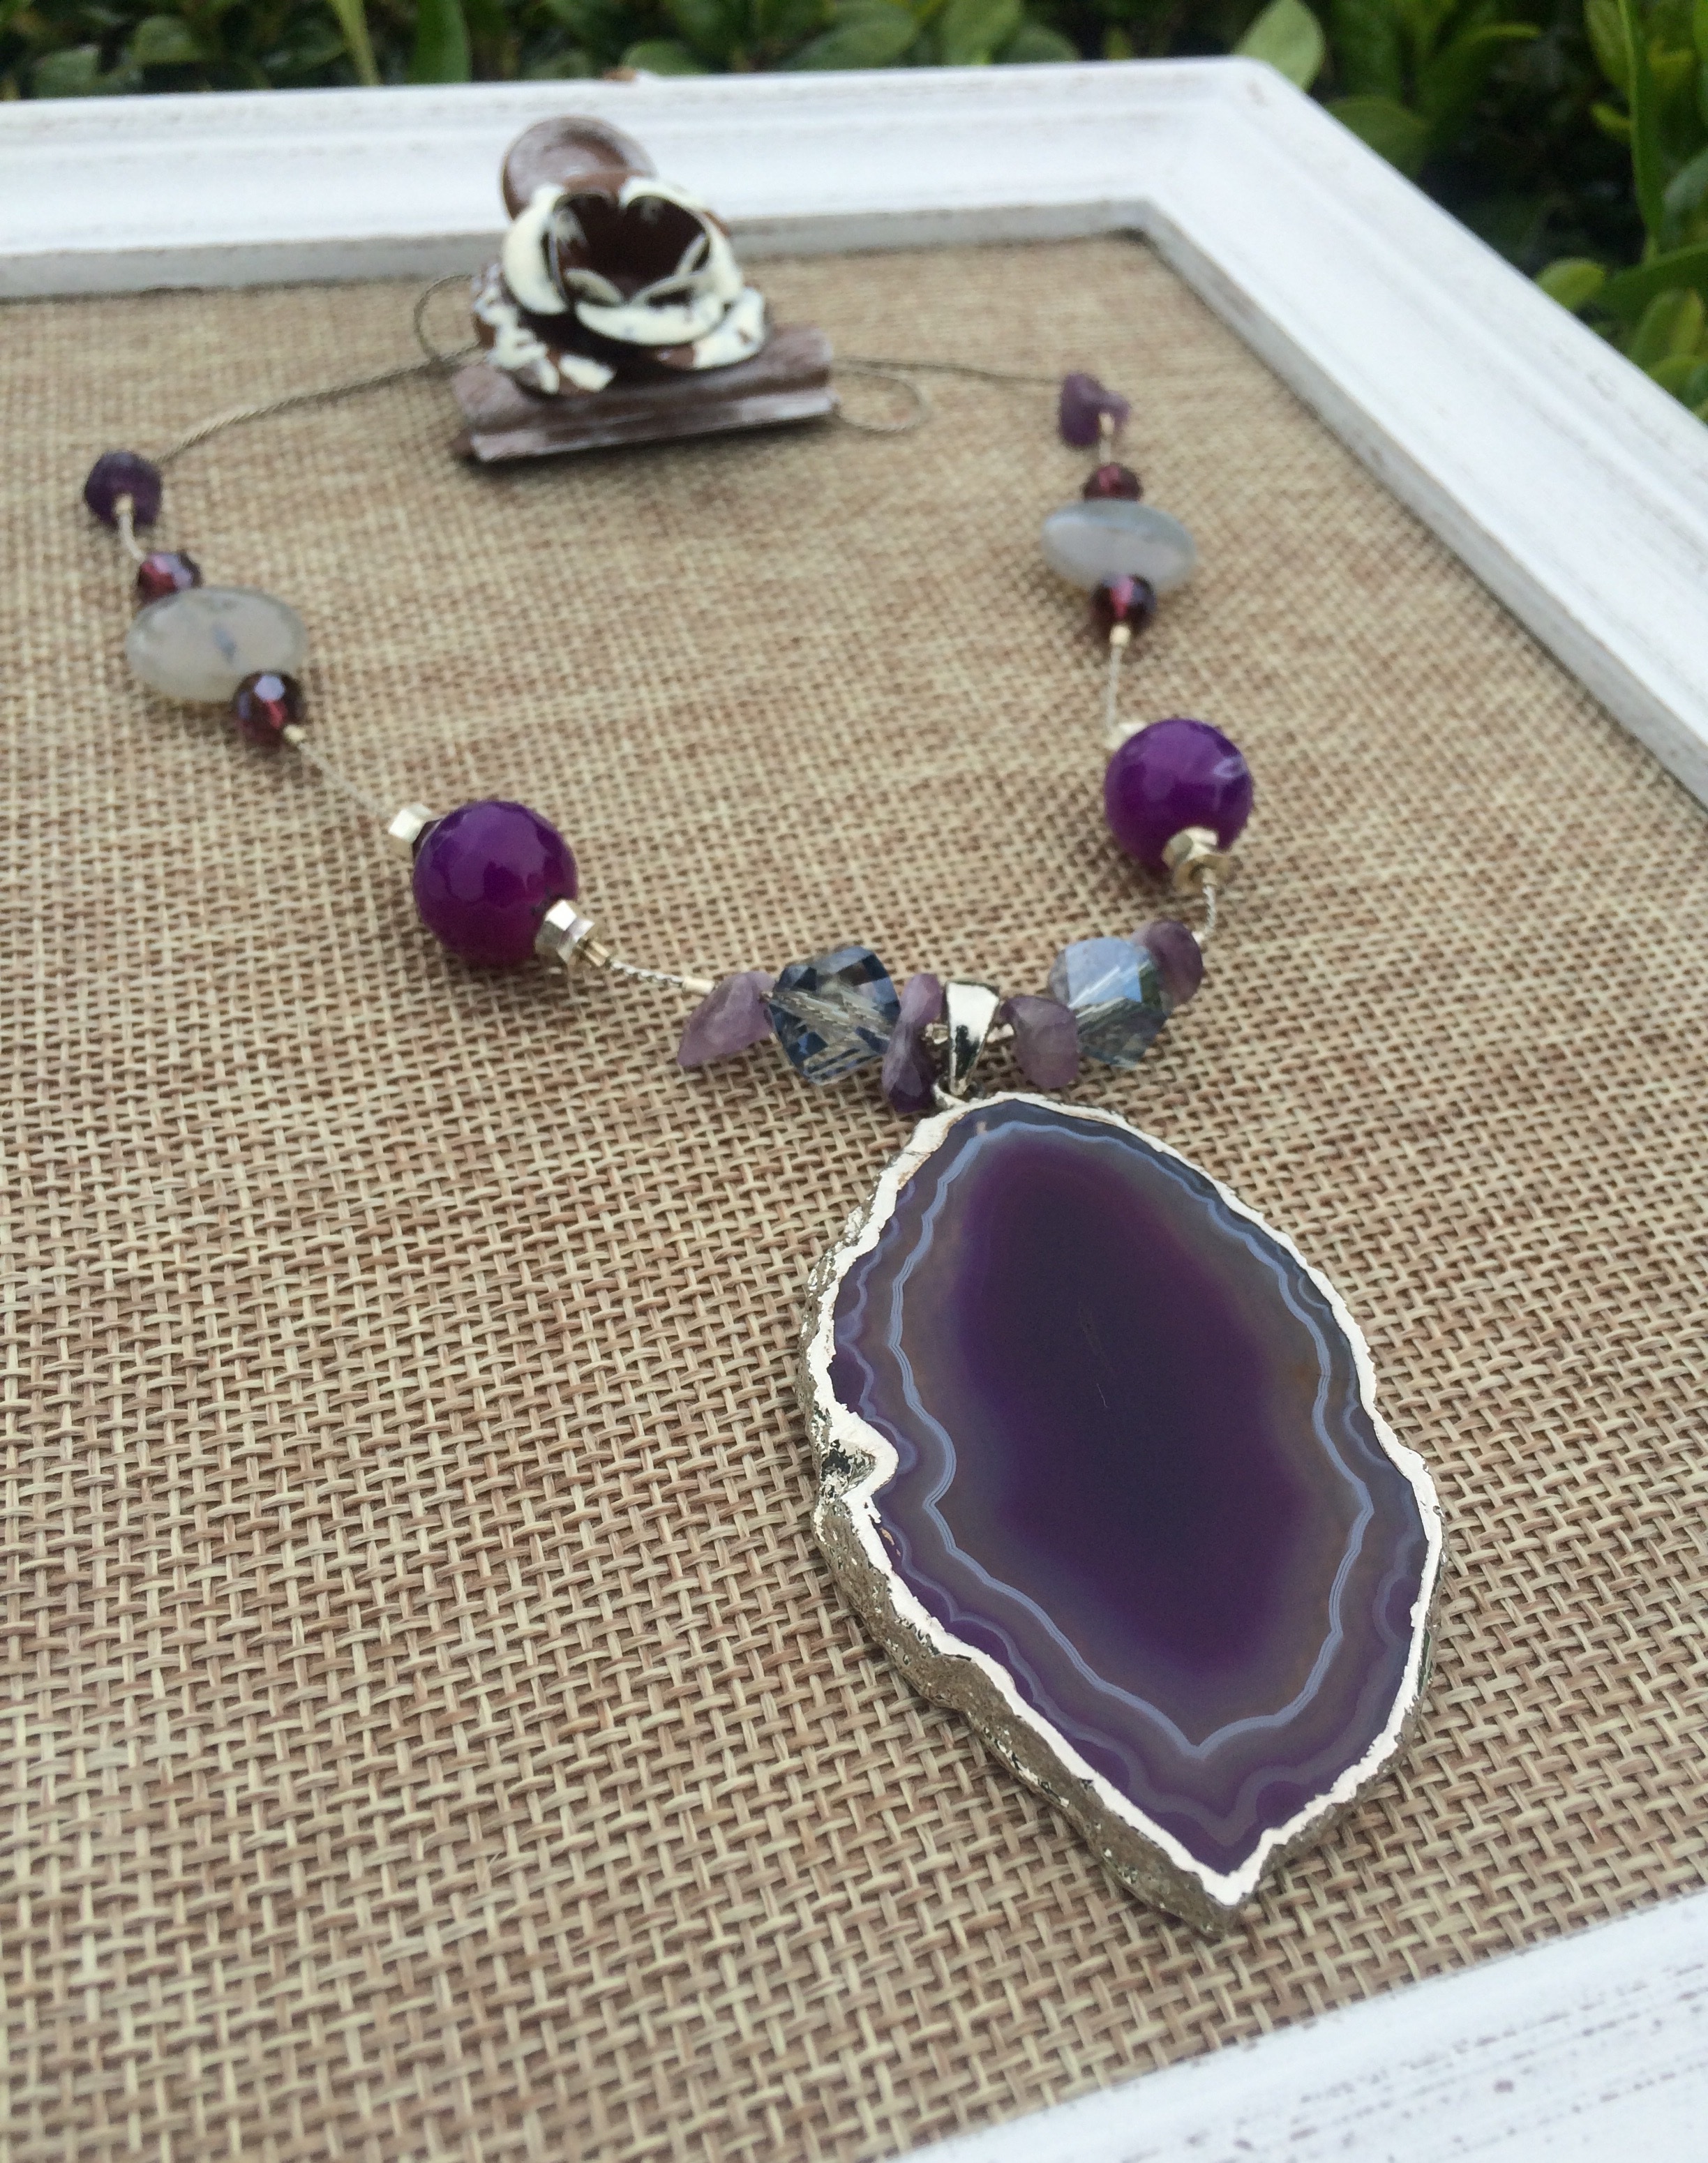
purple, necklace, jewellery, earrings, amethyst, shape, gemstone, pendant, locket, fashion accessory